Overachievement

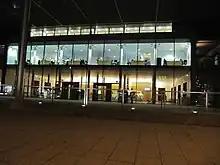
In the workplace, overachievers tend to stay late so that they can get ahead.

In the workplace, "overachievers have the drive, determination, passion, and energy needed to move huge projects forward." "Overachievers increasingly take on new projects and drive themselves to perfection, often becoming known as 'workaholics'." For workplace overachievers, "completing tasks above and beyond expectations provides the same physical and mental high as a drug." However, managers need to deal with the negative side of the overachiever personality: the overachiever employee may "set unrealistic expectations, work insane hours, and take risks to succeed at any cost", which can lead the employee to "become obsessed, dysfunctional, and ultimately unable to perform." Other issues with overachievers are that they "… typically forget to communicate vital information, often take shortcuts, and leave the details to someone else." As well, overachievers often "have difficulties interacting socially" and they are "at high risk for burnout".